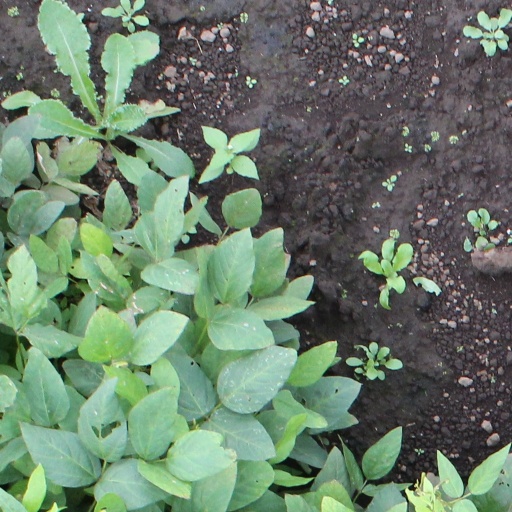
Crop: soybean